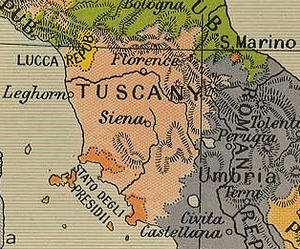
L'État des Présides ou, en forme longue, l'État des Présides royaux, créé par le roi d'Espagne Philippe II, constituait un petit territoire italien d'une très grande importance stratégique et militaire pris sur les territoires ayant appartenu à la République de Sienne après l'annexion de celle-ci par le duché de Florence en 1557.
La bataille d'Orbetello ou d'Orbitello est une double bataille livrée pendant la guerre de Trente Ans. C'est un affrontement terrestre mené de mai à juillet 1646 à Orbetello, ville forte toscane assiégée par les Français, et une bataille navale donnée le 14 juin entre la flotte française chargée de soutenir le siège et une flotte espagnole de secours. C'est au départ un succès français, avec le débarquement réussi du corps expéditionnaire en Toscane. L'opération s'enlise par la suite à cause de la mort de l'amiral français tué dans la bataille navale, avant de tourner à l'échec complet avec la fuite des troupes terrestres. L'opération vaut de sévères critiques à Mazarin, son organisateur, et ne satisfait pas le roi d'Espagne, qui s'attendait à un succès plus éclatant de ses forces. Cette bataille, qui ébranle malgré tout la puissance espagnole en Méditerranée, n'a pas de conséquences immédiates sur un conflit qui va durer entre les deux pays jusqu'en 1659.